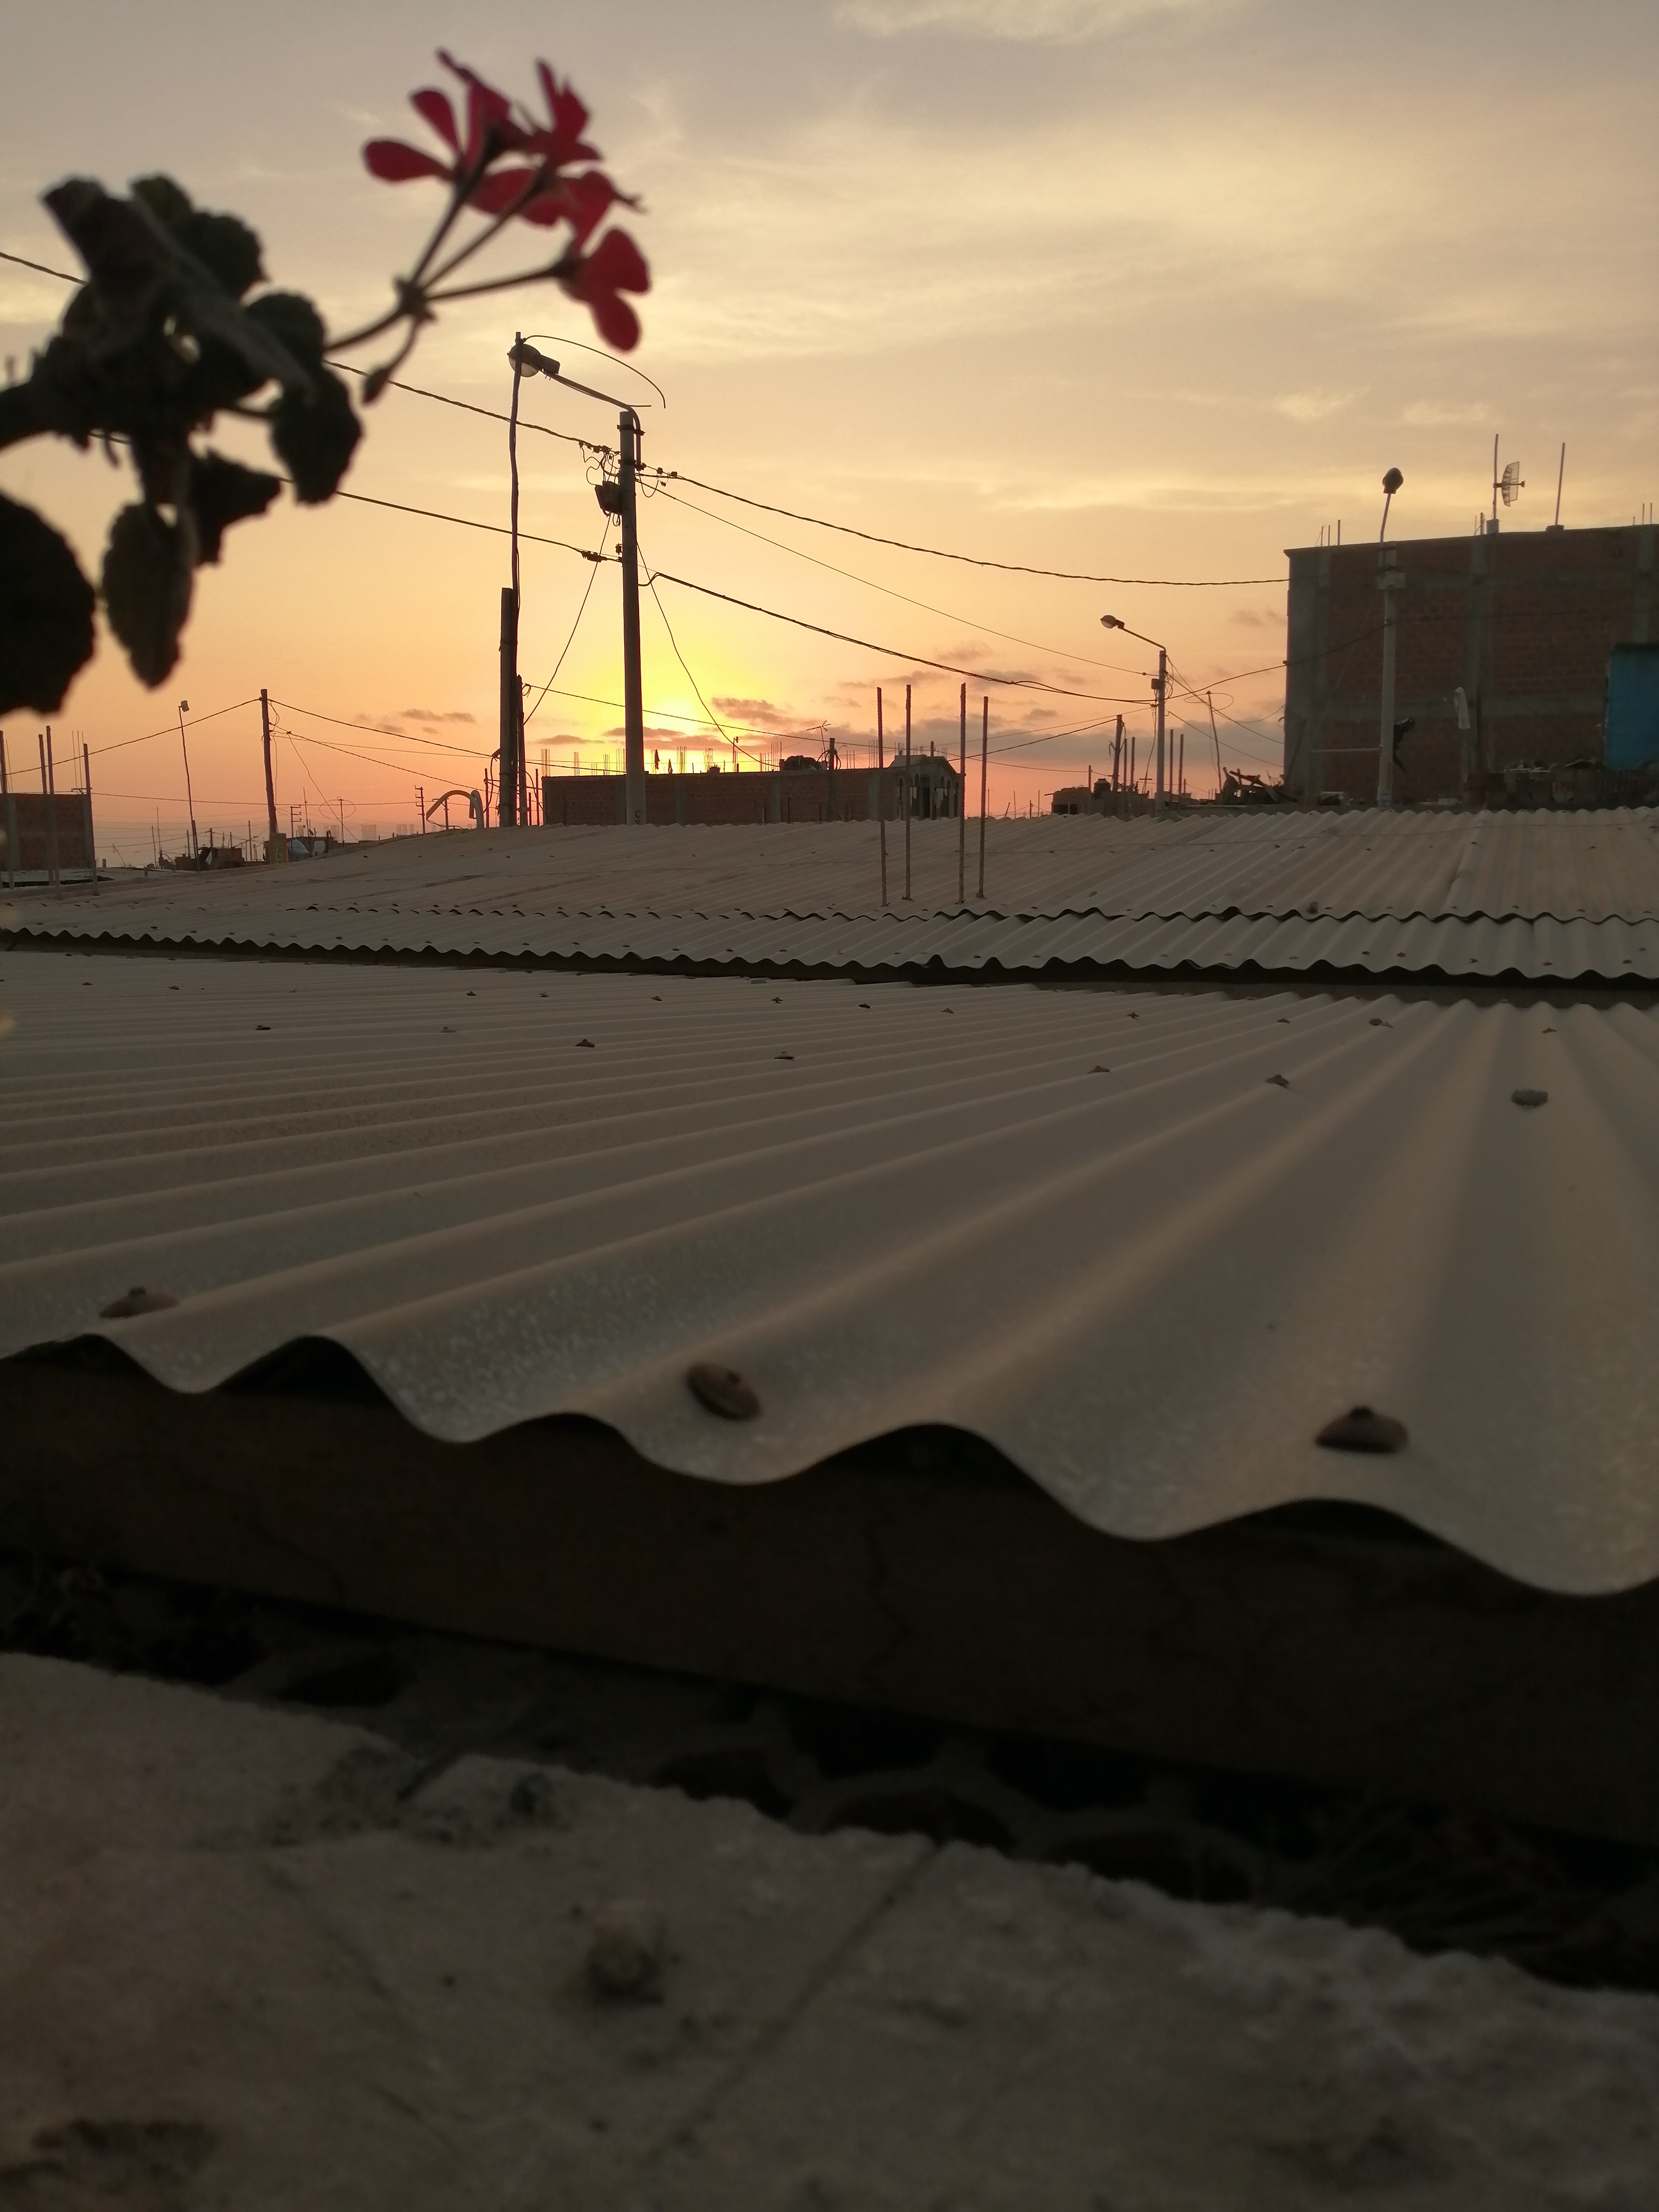
natural, sky, morning, horizon, evening, sunset, cloud, tree, dusk, line, wall, road, asphalt, infrastructure, sunrise, road surface, shadow, landscape, sunlight, plant, Tints and shades, street, ocean, dawn, afterglow, city